Henning Jensen

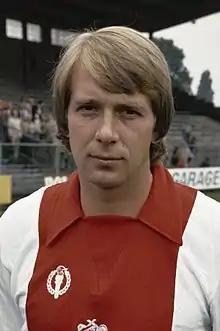
Jensen playing for Ajax, 1979

Henning Jensen (17 August 1949 – 4 December 2017) was a Danish football player who played professionally for German club Borussia Mönchengladbach, Spanish club Real Madrid and Dutch club Ajax Amsterdam where he won the domestic league championship in each country. He scored nine goals in 21 games for the Denmark national team from 1972 to 1980.